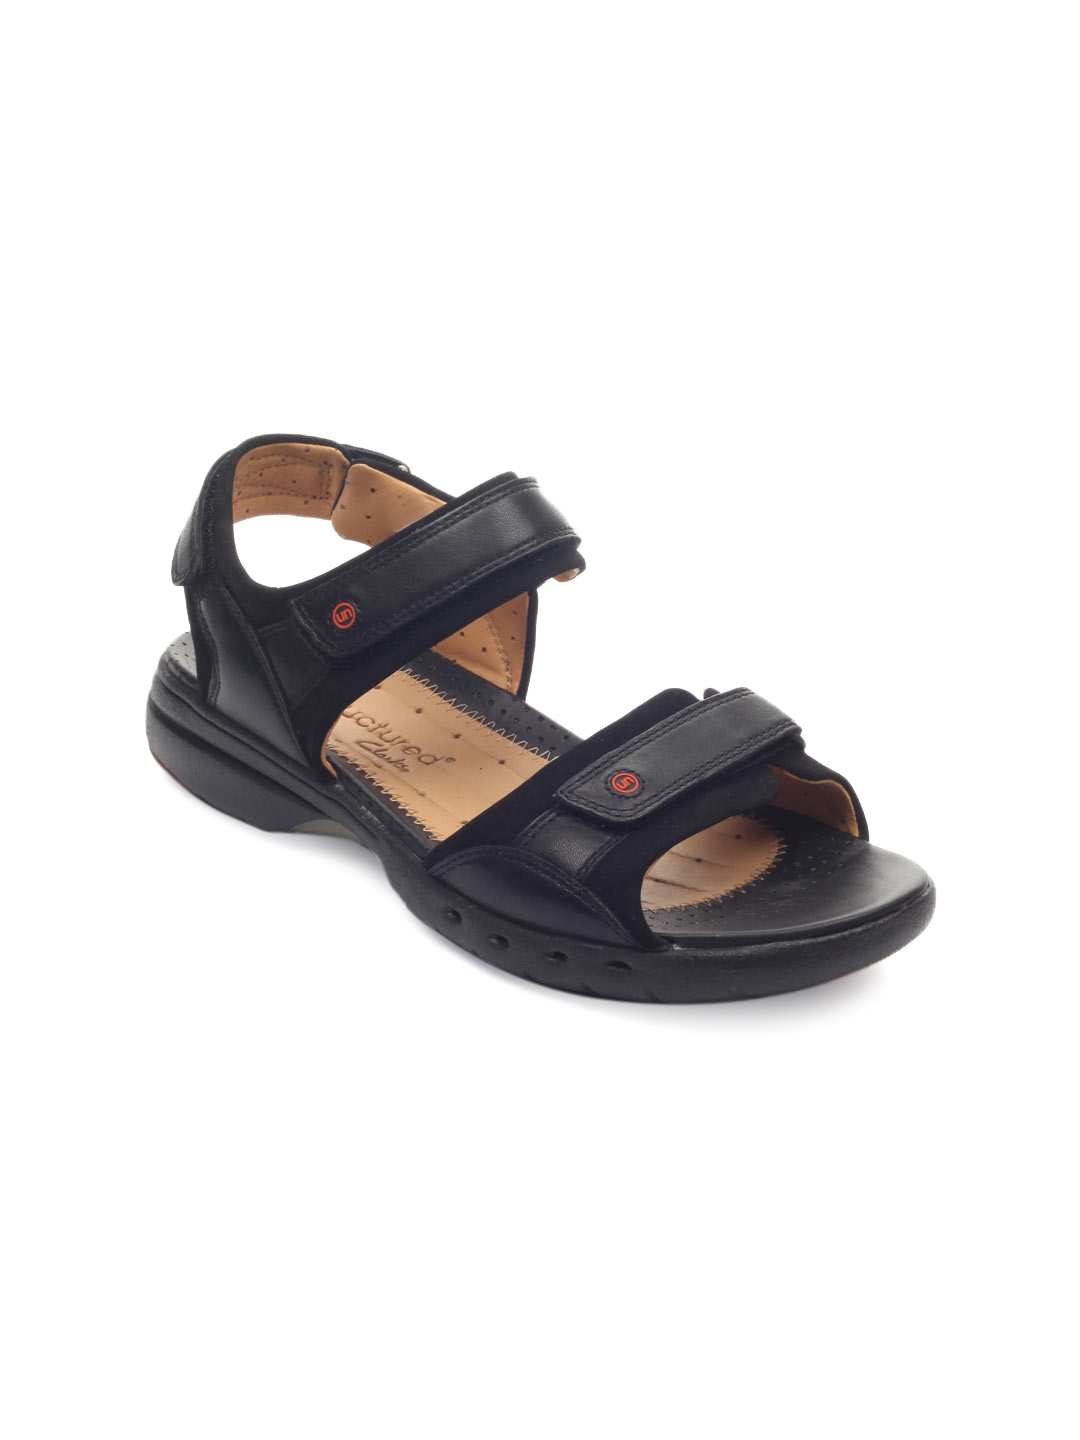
Clarks Women Black Handcrafted Leather Sandals
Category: Footwear / Shoes / Heels
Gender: Women
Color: Black
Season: Winter 2013
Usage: Casual